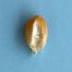
Maize quality: Good